Damselfly

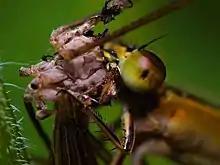
Damselfly eating a Crane fly

Adult damselflies catch and eat flies, mosquitoes, and other small insects. Often they hover among grasses and low vegetation, picking prey off stems and leaves with their spiny legs (unlike dragonflies which prefer catching flying prey). Although predominantly using vision to locate their prey, adults may also make use of olfactory cues. No species are known to hunt at night, but some are crepuscular, perhaps taking advantage of newly hatched flies and other aquatic insects at a time when larger dragonflies are roosting. In tropical South America, helicopter damselflies (Pseudostigmatidae) feed on spiders, hovering near an orb web and plucking the spider, or its entangled prey, from the web. There are few pools and lakes in these habitats, and these damselflies breed in temporary water bodies in holes in trees, the rosettes of bromeliads and even the hollow stems of bamboos.